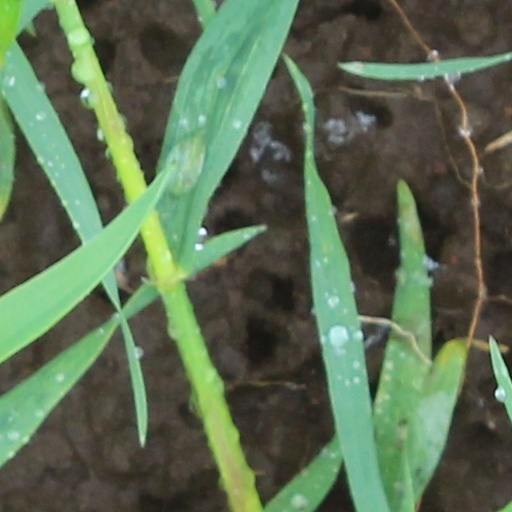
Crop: wheat